30 mm Breda-Mauser

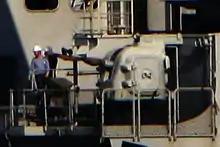

The 30 mm/82 Compact is a naval autocannon built by Alenia Marconi Systems and Oto-Breda, using the Mauser MK 30 mm Model F gun.